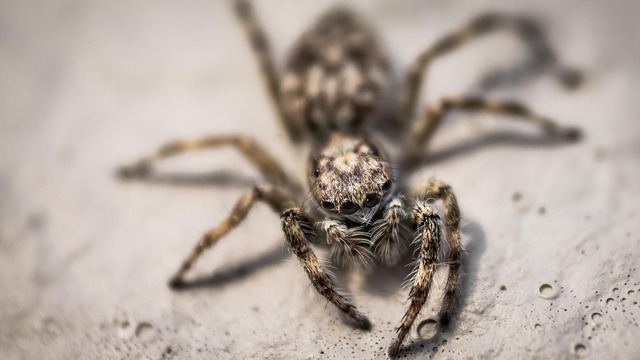
Label: spider